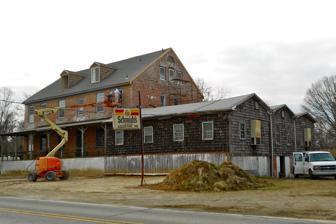
Building: Augustine Beach Hotel
Country: United States of America
Year built: 1814
United States historic place Augustine Beach Hotel U.S. National Register of Historic Places Augustine Beach Hotel, December 2011 Show map of Delaware Show map of the United States Location South of Port Penn on Delaware Route 9, near Port Penn, Delaware Coordinates 39°30′27″N 75°34′47″W / 39.50750°N 75.57972°W / 39.50750; -75.57972 Area 5 acres (2.0 ha) NRHP reference No. 73000537 Added to NRHP April 3, 1973 Augustine Beach Hotel is a historic hotel located at Augustine Beach near Port Penn , New Castle County, Delaware .  It was erected about 1814, and is a two-story, six bay by three bay, brick building with a gable roof.  It has a hipped roof porch and a five bay, shed-roofed brick dependency.  Its peak period of use was between about 1870 and 1920. The Hotel derives its name from one of the most colorful of Delaware's early inhabitants, Augustine Herrmann . It was listed on the National Register of Historic Places in 1973. References